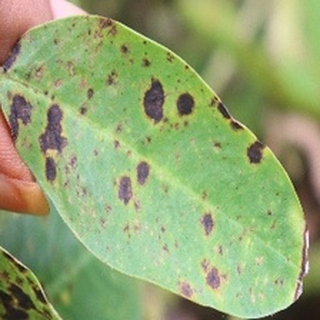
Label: groundnut_late_leaf_spot